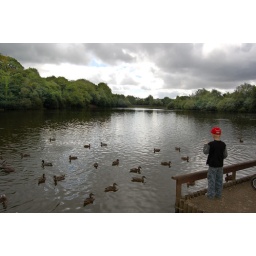
The boy in the red hat!!